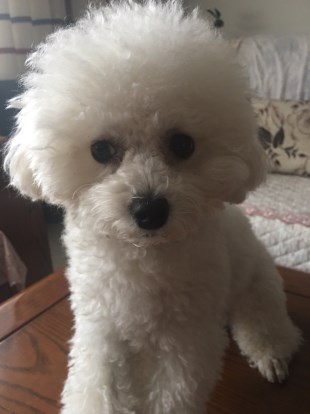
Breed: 3083-n000117-Bichon_Frise